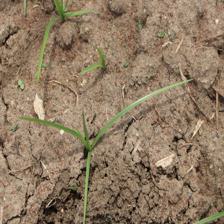
Label: Grass